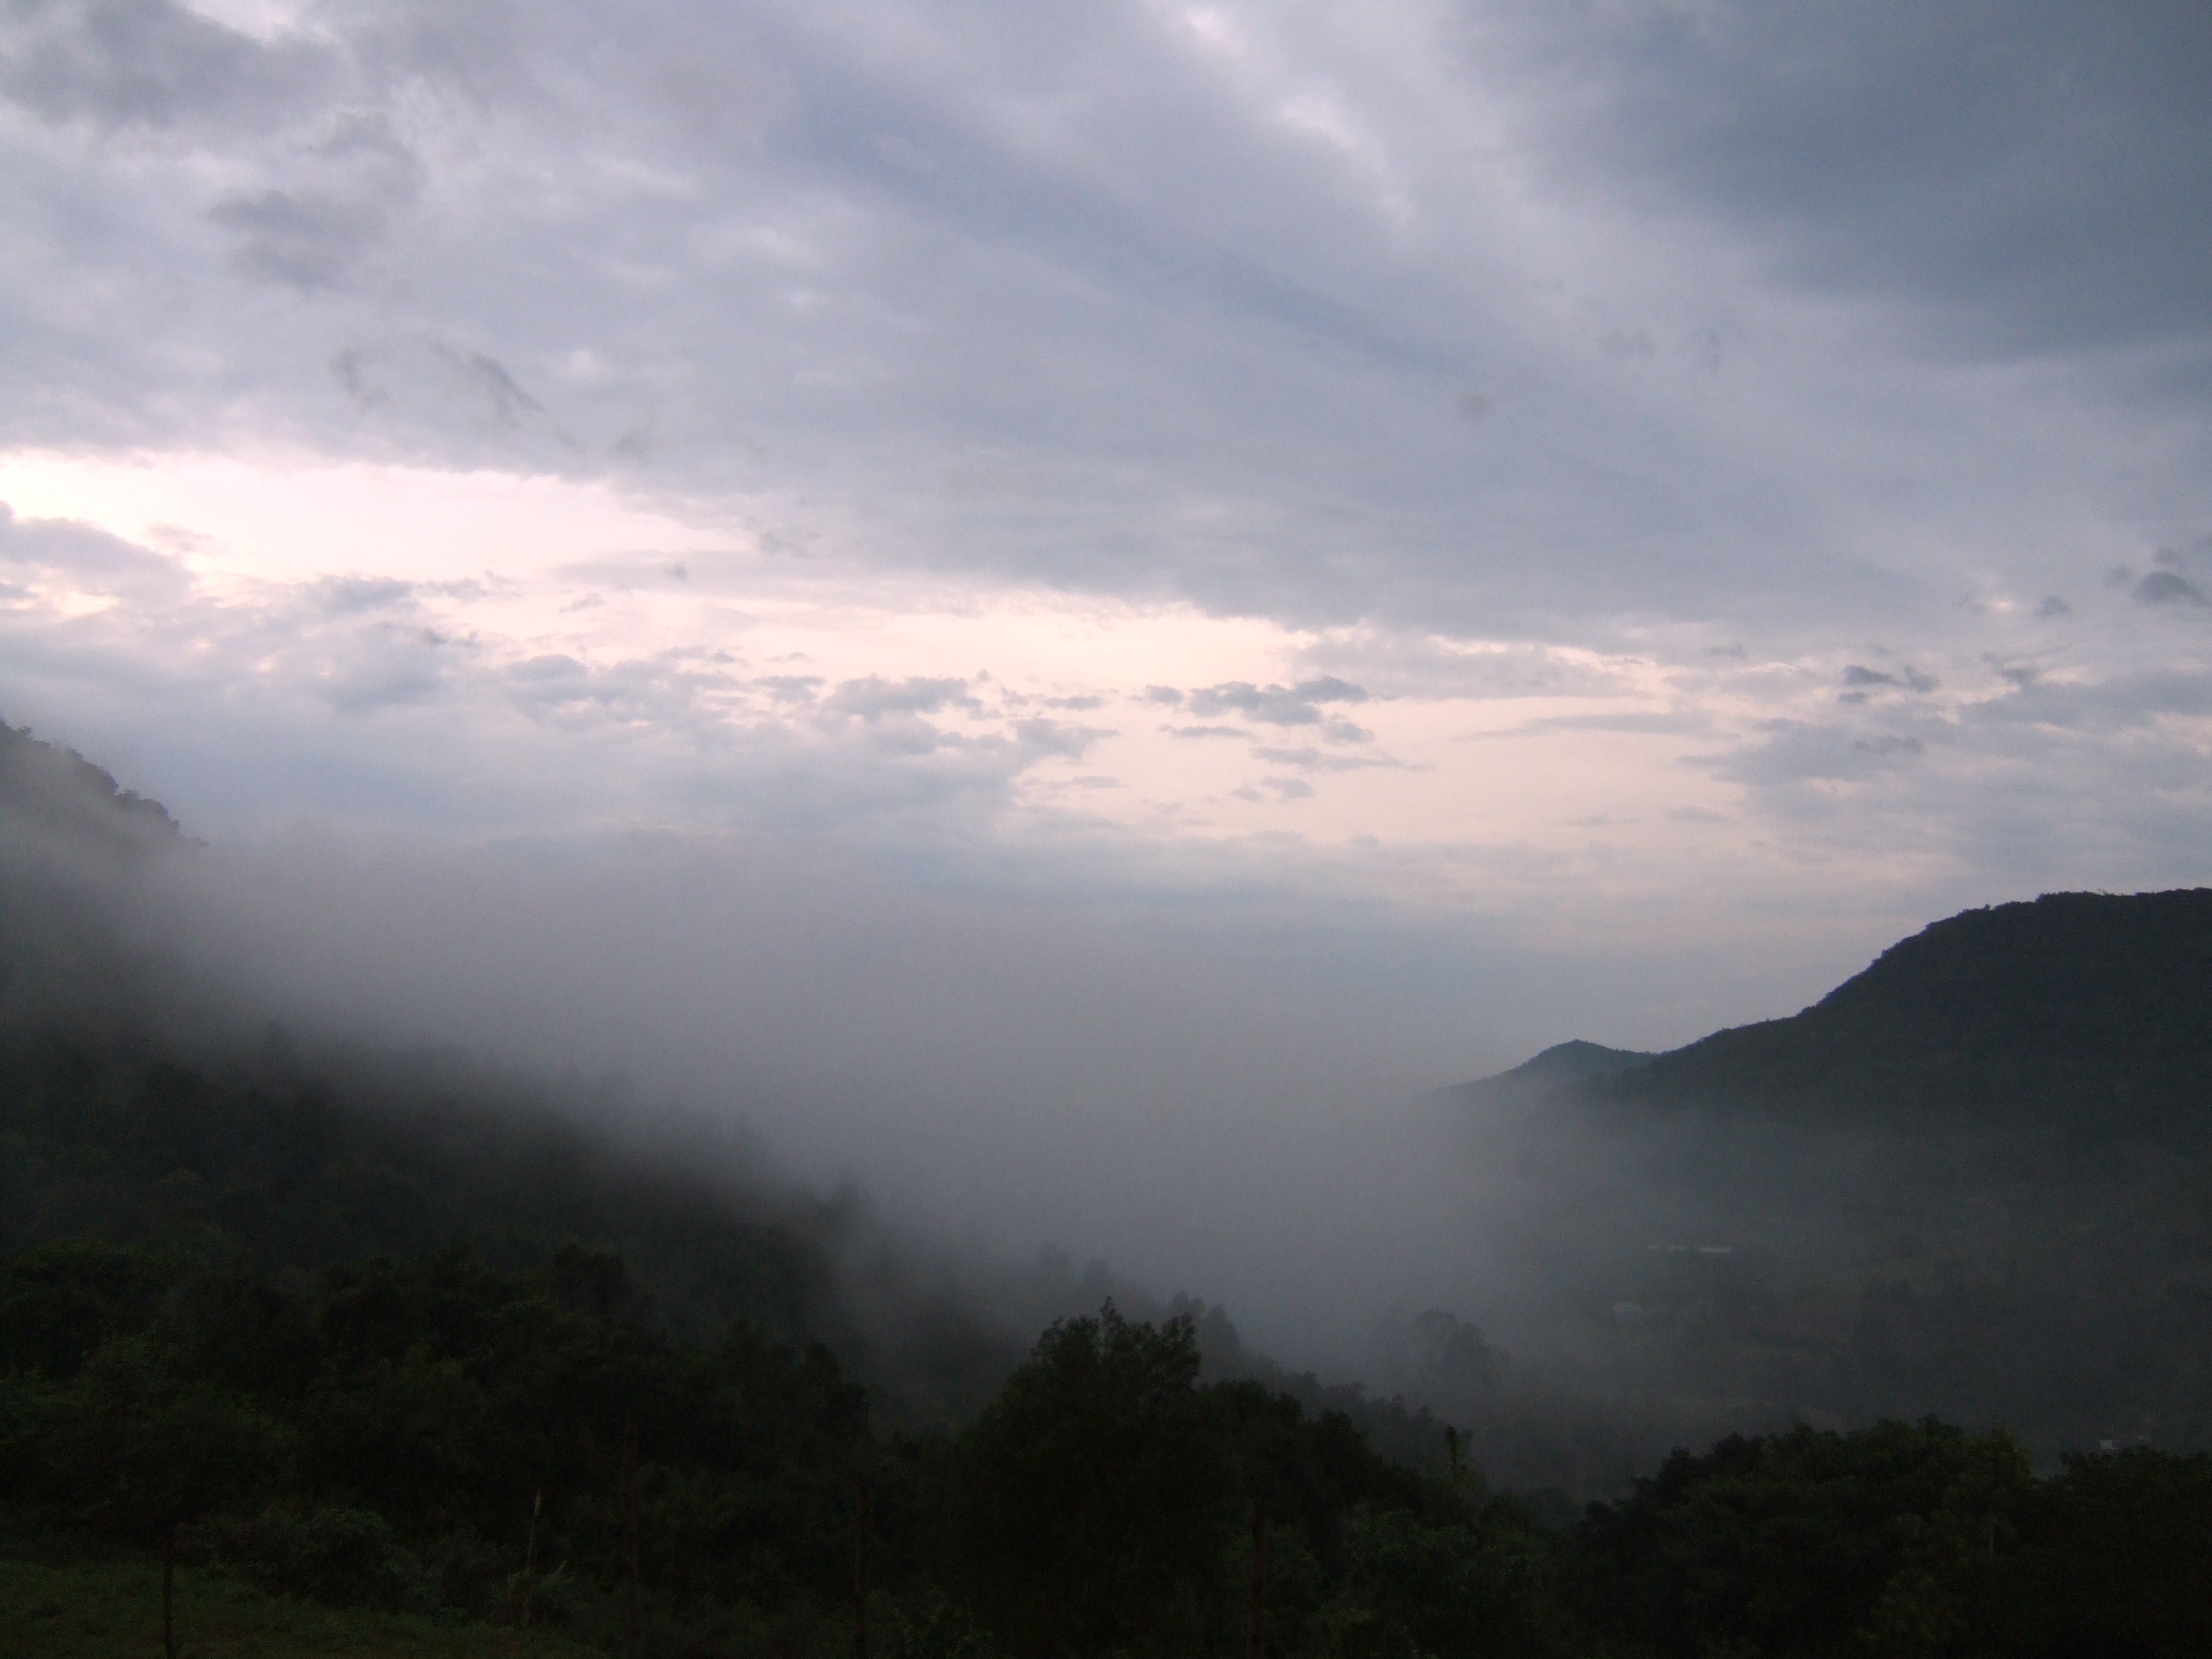
nature, mountain, cloud, sky, fog, sunrise, mist, sunlight, morning, hill, dawn, valley, mountain range, weather, ridge, clouds, mountains, plateau, sawmill, loch, landform, meteorological phenomenon, atmospheric phenomenon, mountainous landforms